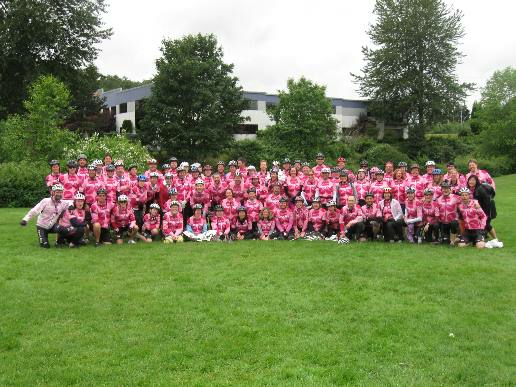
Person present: Yes